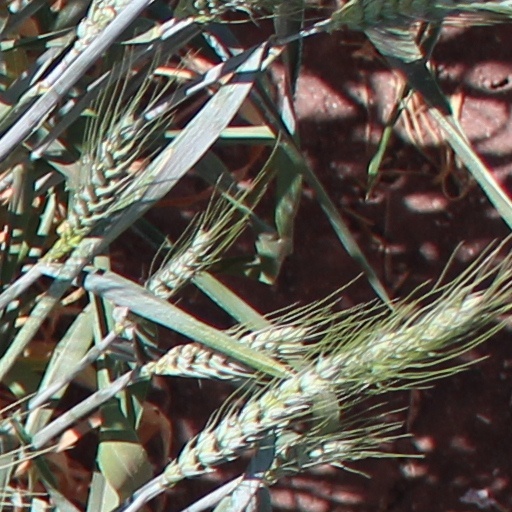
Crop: wheat